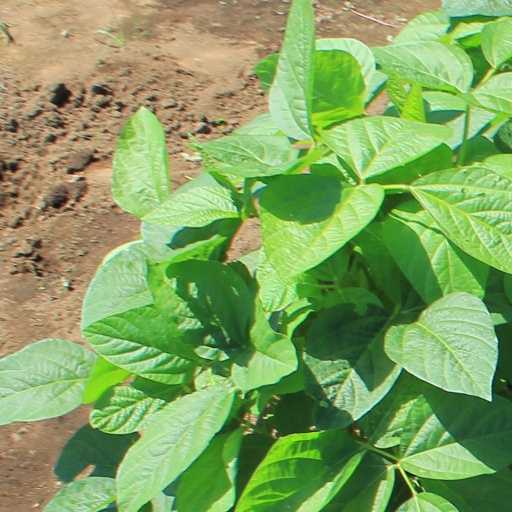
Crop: soybean